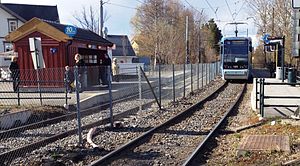
Ekebergbanen
Stoppestedet Holtet på Ekebergbanen.
Ekebergbanen er en del af Oslos sporveje, der går fra Oslo Hospital til Ljabru, og som betjener kvartererne Jomfrubråten, Bekkelagshøgda med Holtet og Nordstrand. Den betjenes af linje 18 og 19, idet linje 18 dog ender i Holtet mellem myldretiderne mandag-lørdag.